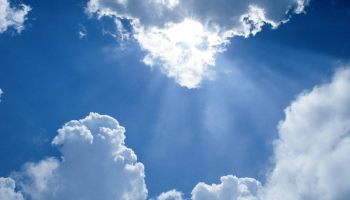
Weather: sun or clear